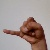
The image shows a hand gesture representing the letter 'J' in Indian Sign Language.